Beneteau First 285

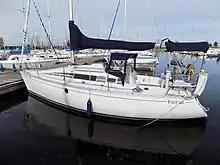
Beneteau First 285

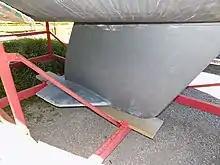
Beneteau First 285 wing keel

The First 285 is a small recreational keelboat, built predominantly of glassfibre, with wood trim. It has a fractional sloop rig, an internally-mounted spade-type rudder and a fixed fin keel. It displaces and carries of ballast.